Barandal (magazine)

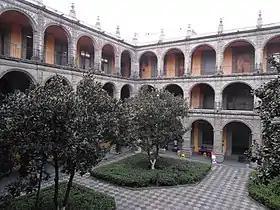
Main courtyard of the Colegio de San Ildefonso

"Barandal" was founded by four students of the National Preparatory School at the Colegio de San Ildefonso in Mexico City in 1931: Rafael López Malo, Octavio Paz, Salvador Toscano and Arnulfo Martínez Lavalle, whose names appeared as the collective editorial board. All four were studying "preparatoria" and planned to go on to study law at the National Autonomous University of Mexico (UNAM).